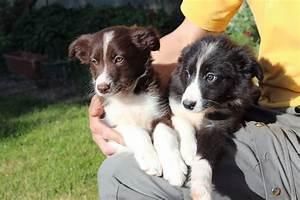
dog